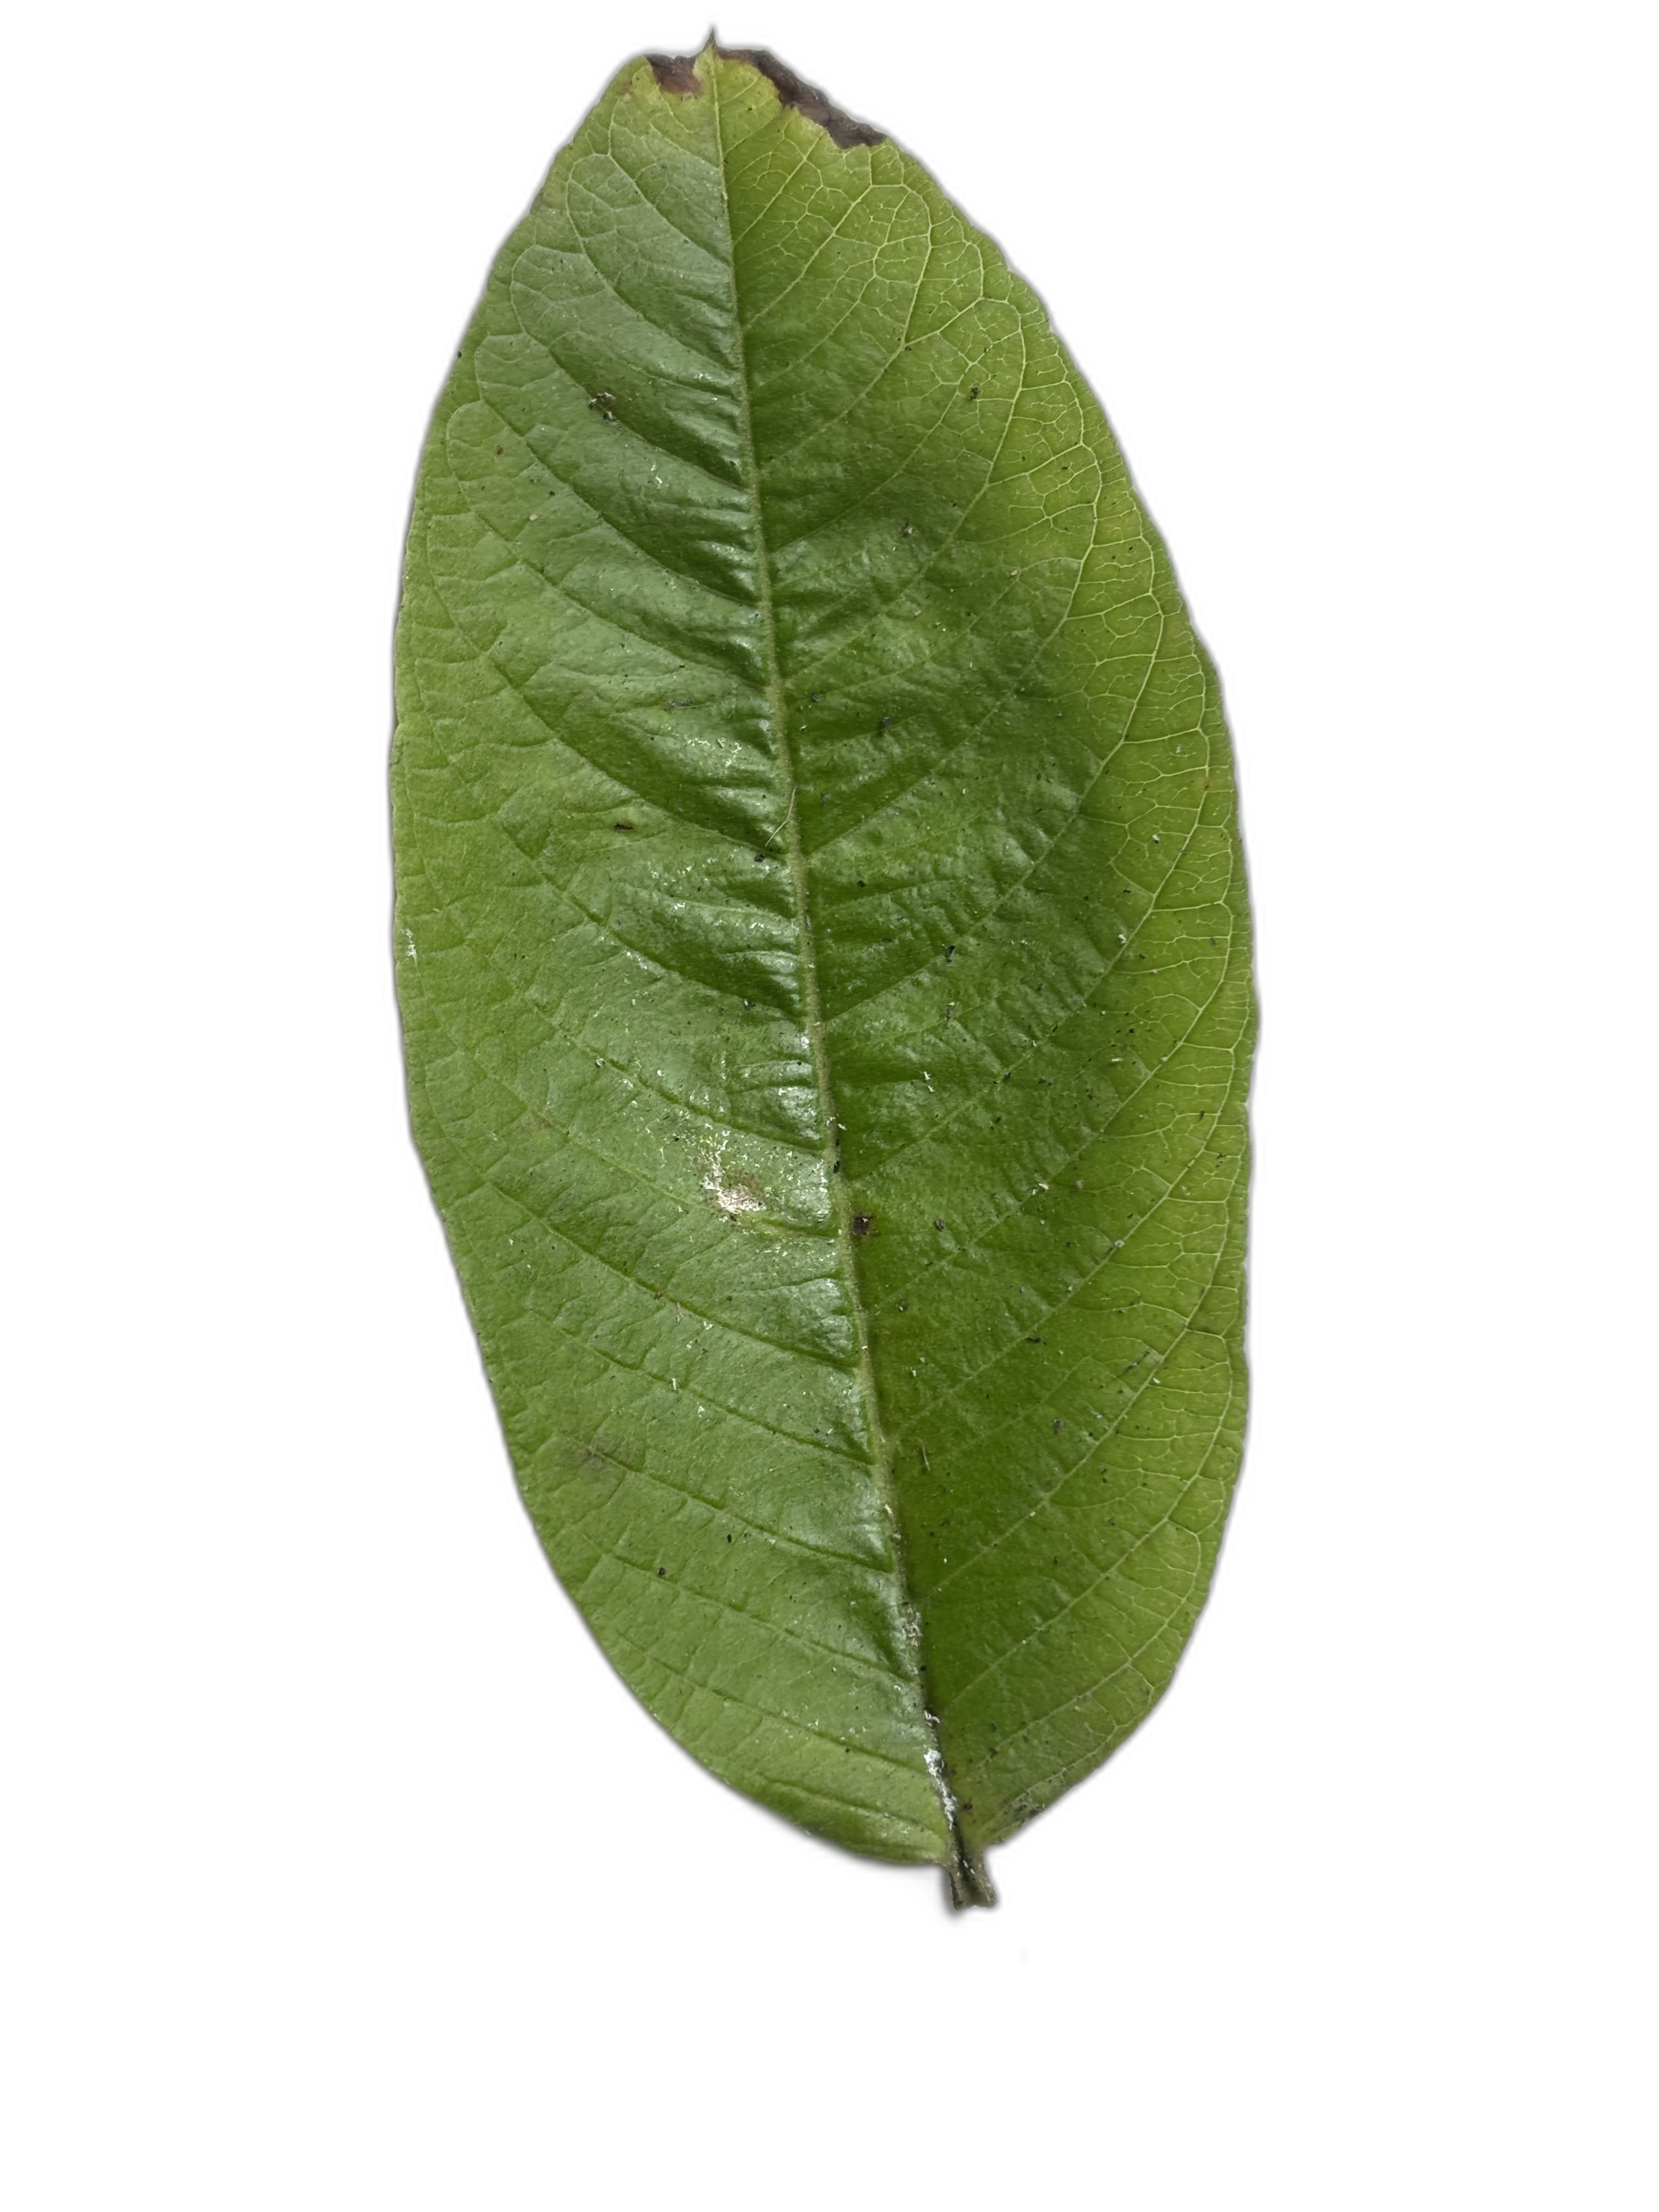
Plant part: leaf
Disease: Canker